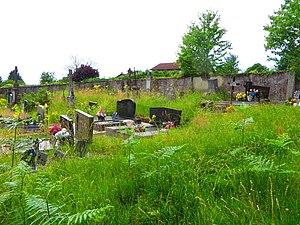
Lafrimbolle cimetiere protestant
Lafrimbolle est une commune française située dans le département de la Moselle en région Grand Est.
Inventaire du patrimoine protestant de Lorraine classé par département et par lettre alphabétique de communes.